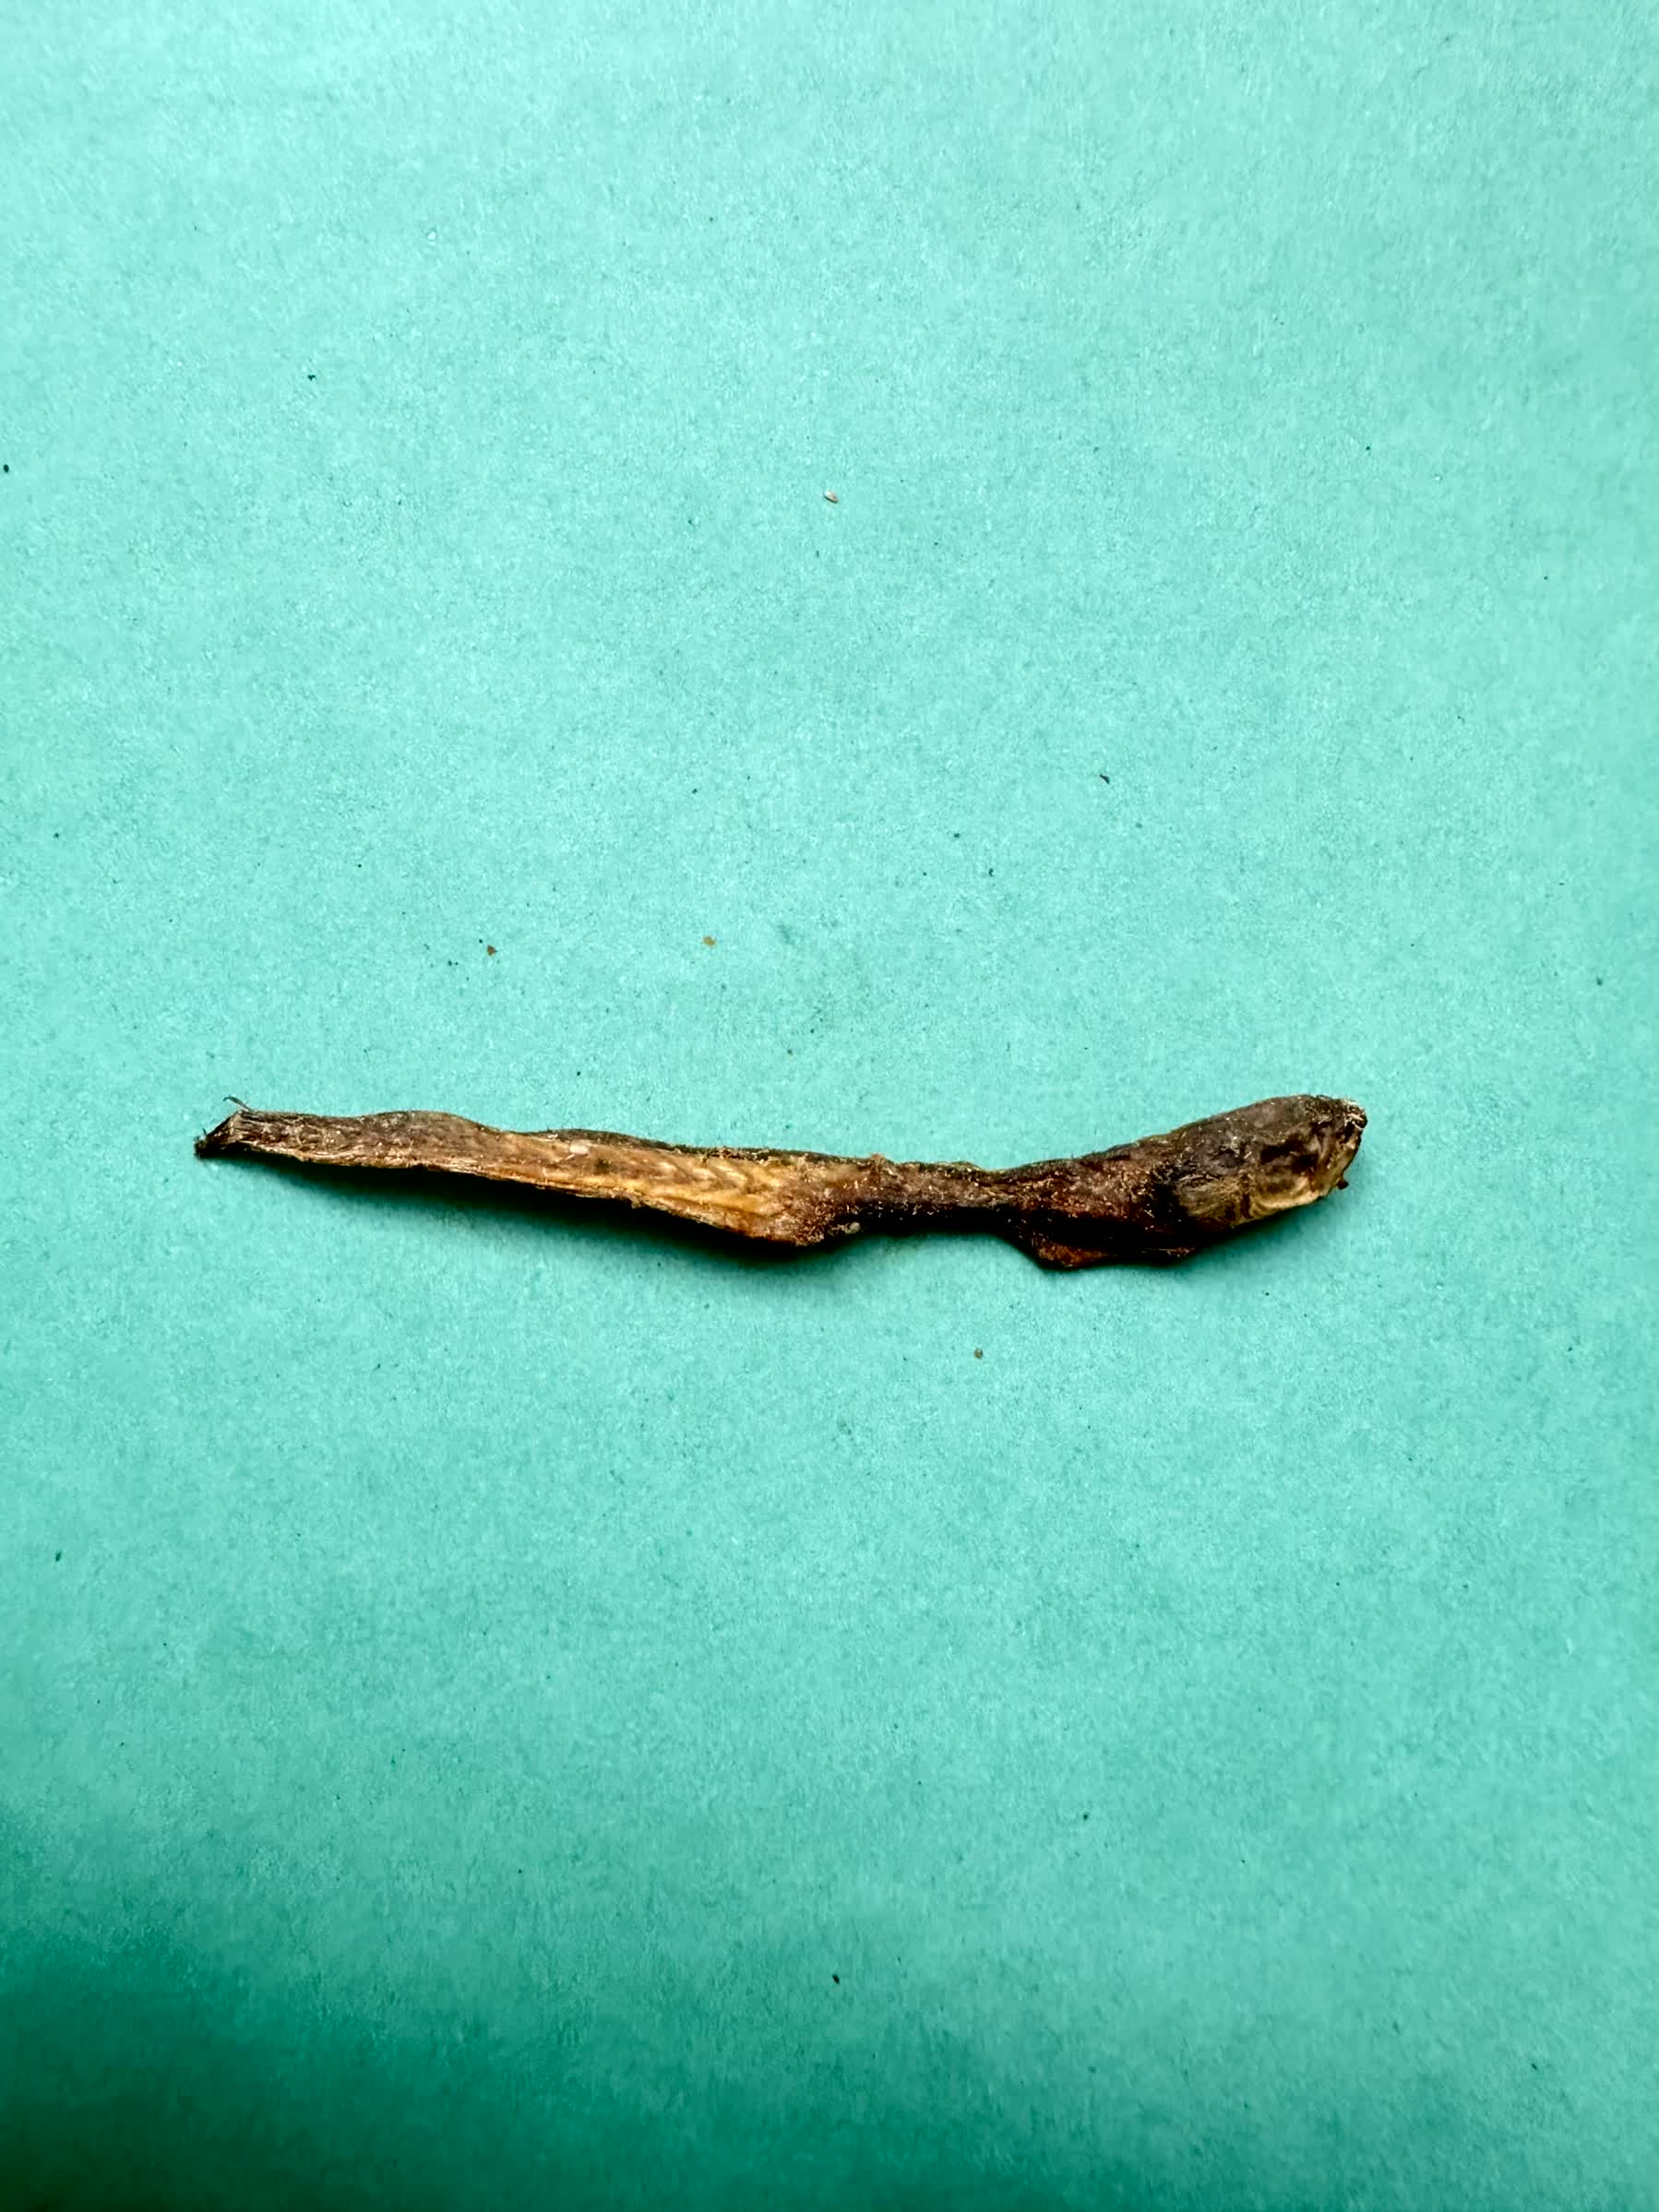
Species: Chewa